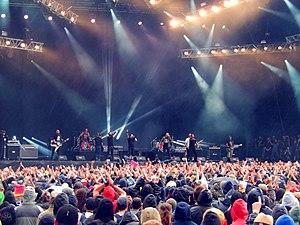
Le Bal des enragés, Hellfest 2016
Le Bal des enragés est un supergroupe de punk hardcore français. Il est composé de membres des groupes Tagada Jones, Parabellum, Lofofora, Loudblast, Punish Yourself, Black Bomb A, AqME et No One Is Innocent.